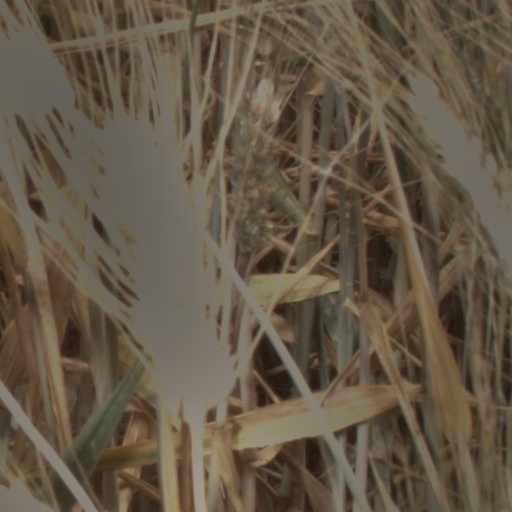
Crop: wheat